Küçükçekmece

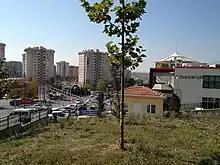
Central Atakent neighborhood

Küçükçekmece lies on the European shore of the Sea of Marmara, settled on a lagoon named Lake Küçükçekmece. Across the inlet is the district of Avcılar and the campus of Istanbul University. The inlet is connected to the Sea of Marmara by a very narrow channel, therefore the water has low salinity.